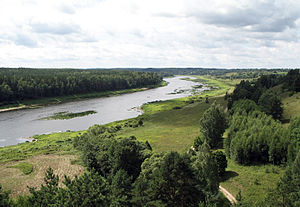
Daugava
Daugava ved Latgale, Letland.
Daugava eller Vestlige Dvina er en flod i Østeuropa. Floden er 1.020 km lang og udspringer i Valdajhøjderne i det centrale Rusland og løber gennem Hviderusland og Letland til udmundingen i Rigabugten ved Østersøen. De sidste 357 km flyder floden gennem Letland.